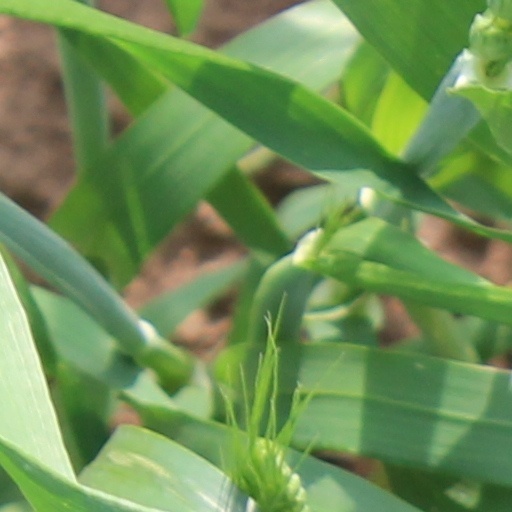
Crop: wheat